Batchimeg Tuvshintugs

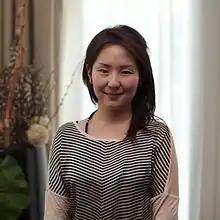
Batchimeg in 2013

Batchimeg Tuvshintugs ("Tüvshintögsiin Batchimeg"; born 3 May 1986) is a Mongolian chess player holding the titles of International Master (IM) and Woman Grandmaster (WGM). In 2016, Batchimeg was awarded the title State Honored Athlete of Mongolia.